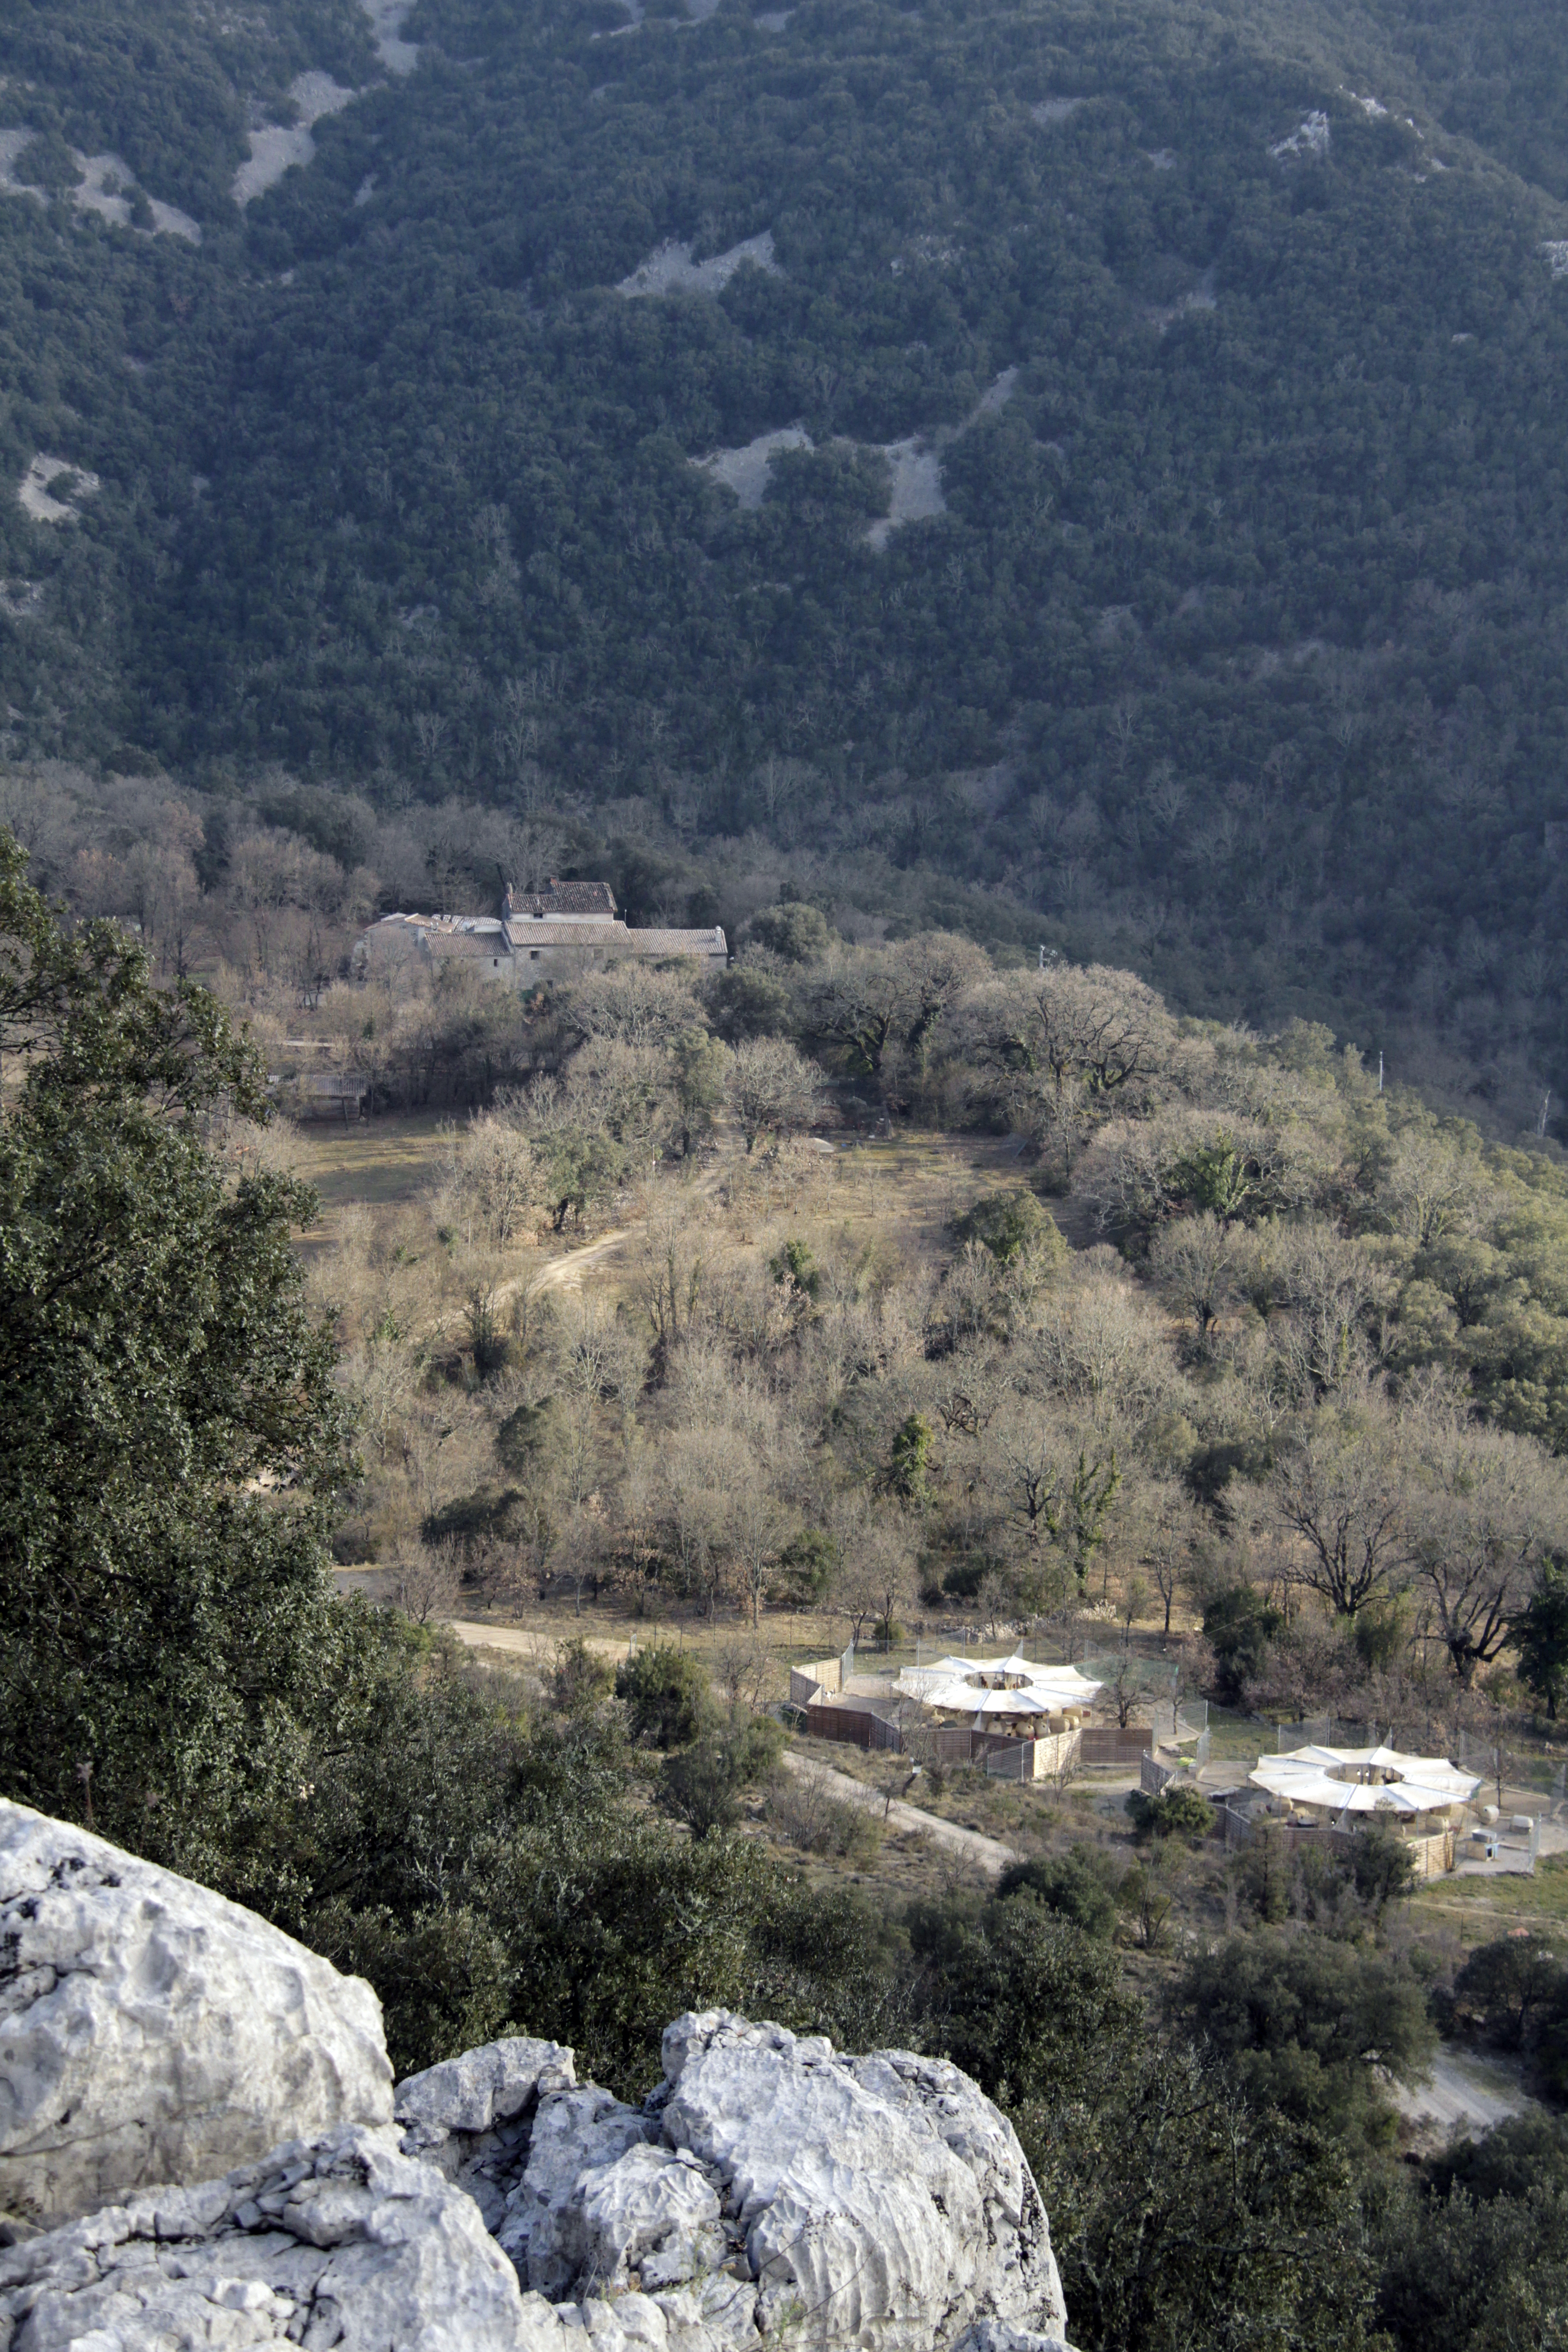
landscape, rock, wilderness, walking, mountain, snow, hill, adventure, river, valley, mountain range, france, ridge, chiens, midi, geology, plateau, refuge, campagne, animaux, association, chats, hrault, languedoc, brissac, chatterie, garrigue, chenil, aerial photography, geographical feature, mountainous landforms, geological phenomenon